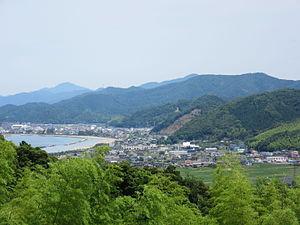
Takahama est un bourg du district d'Ōi, dans la préfecture de Fukui, au Japon.